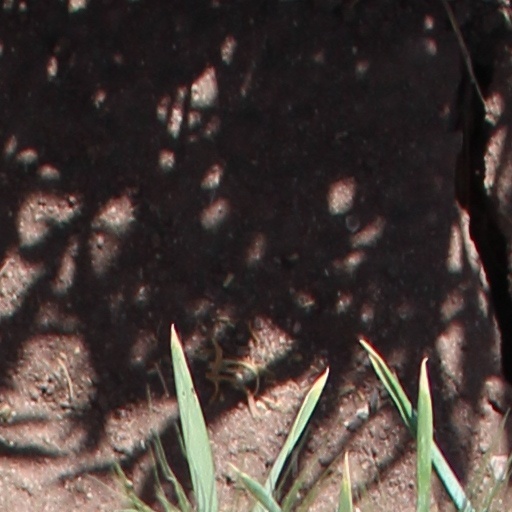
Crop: wheat